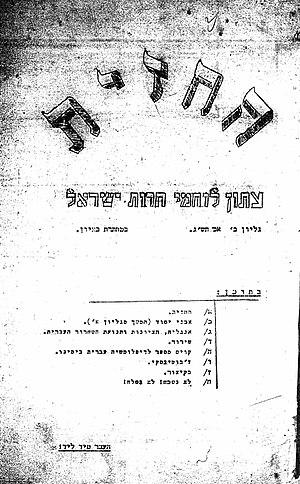
Le Lehi est un groupe paramilitaire sioniste qui est actif entre 1940 et 1948.